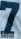
Number: 7